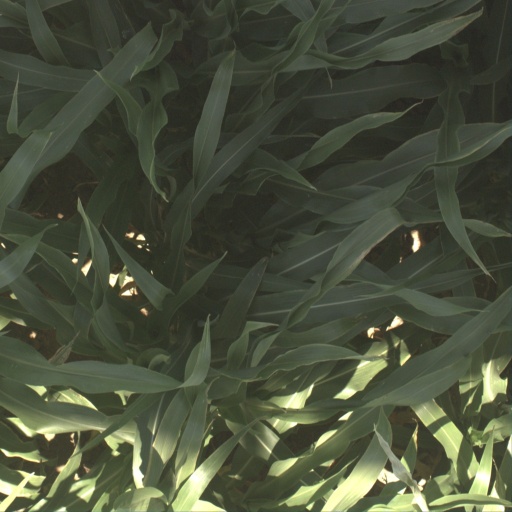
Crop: sorghum